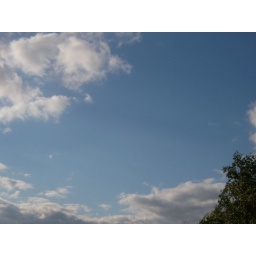
we did have blue sky in July